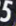
Number: 5